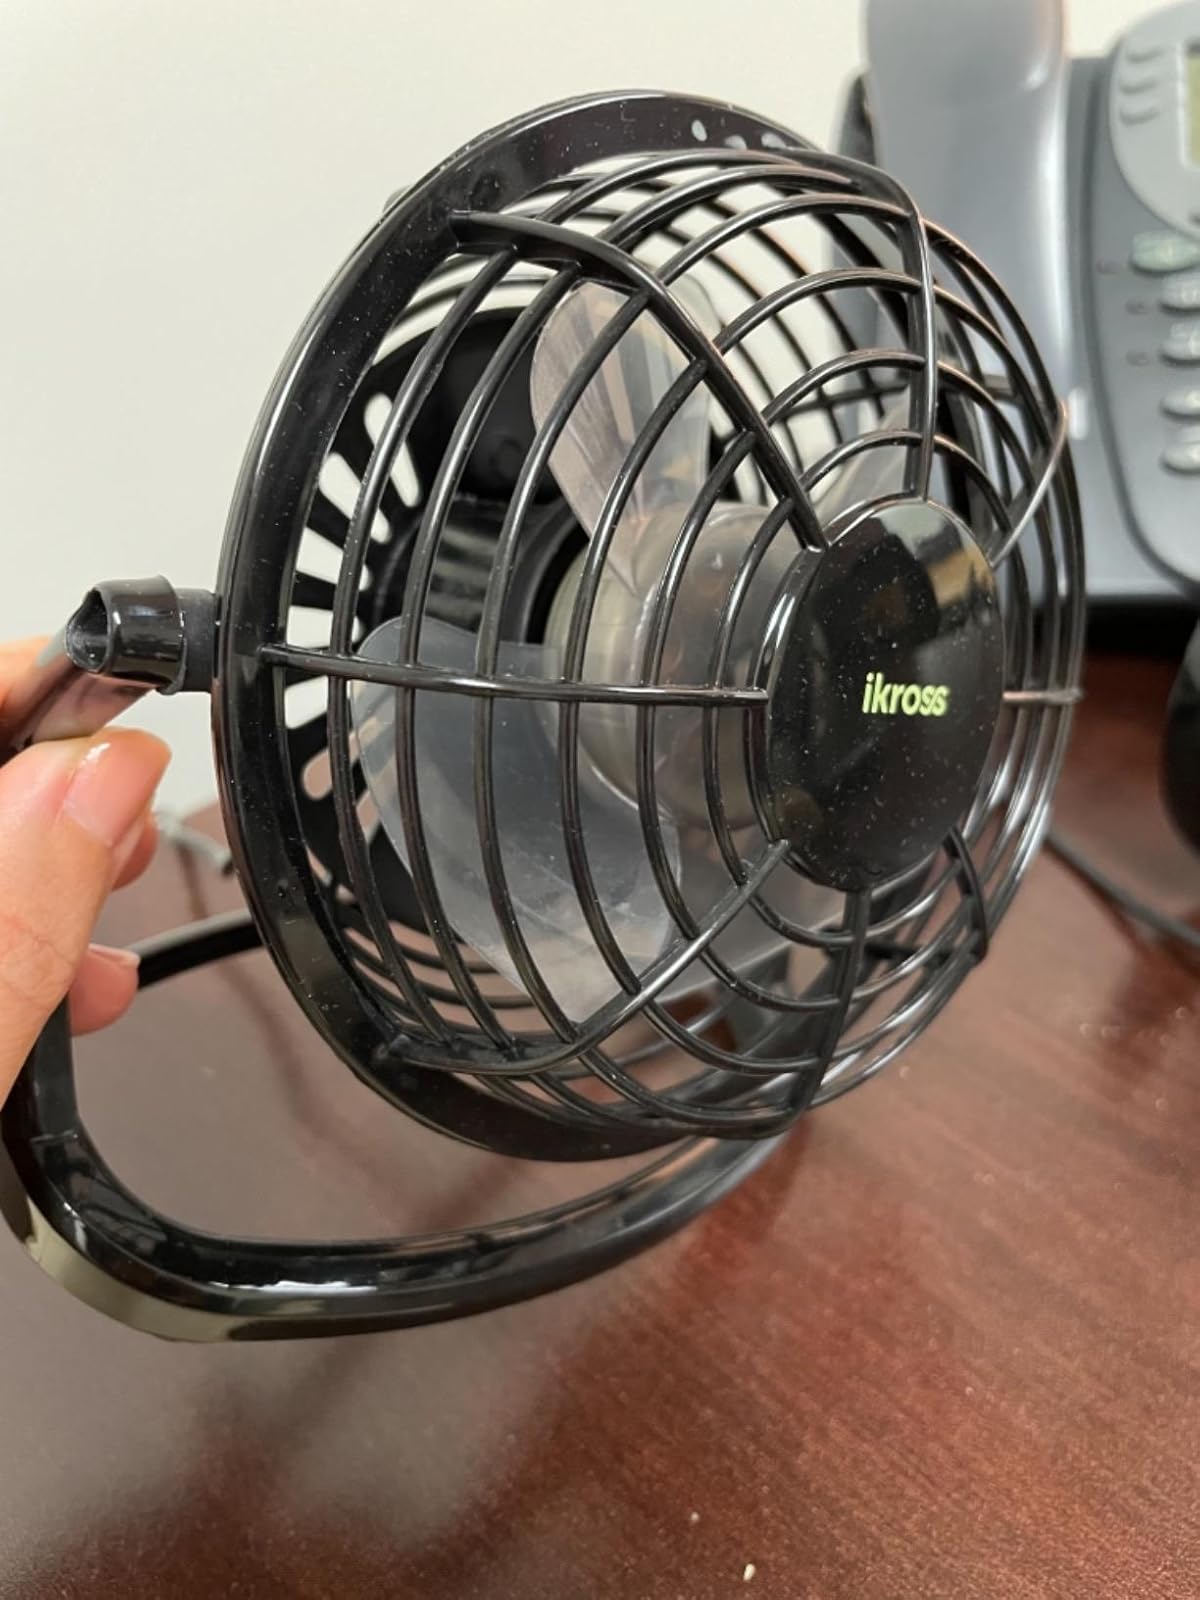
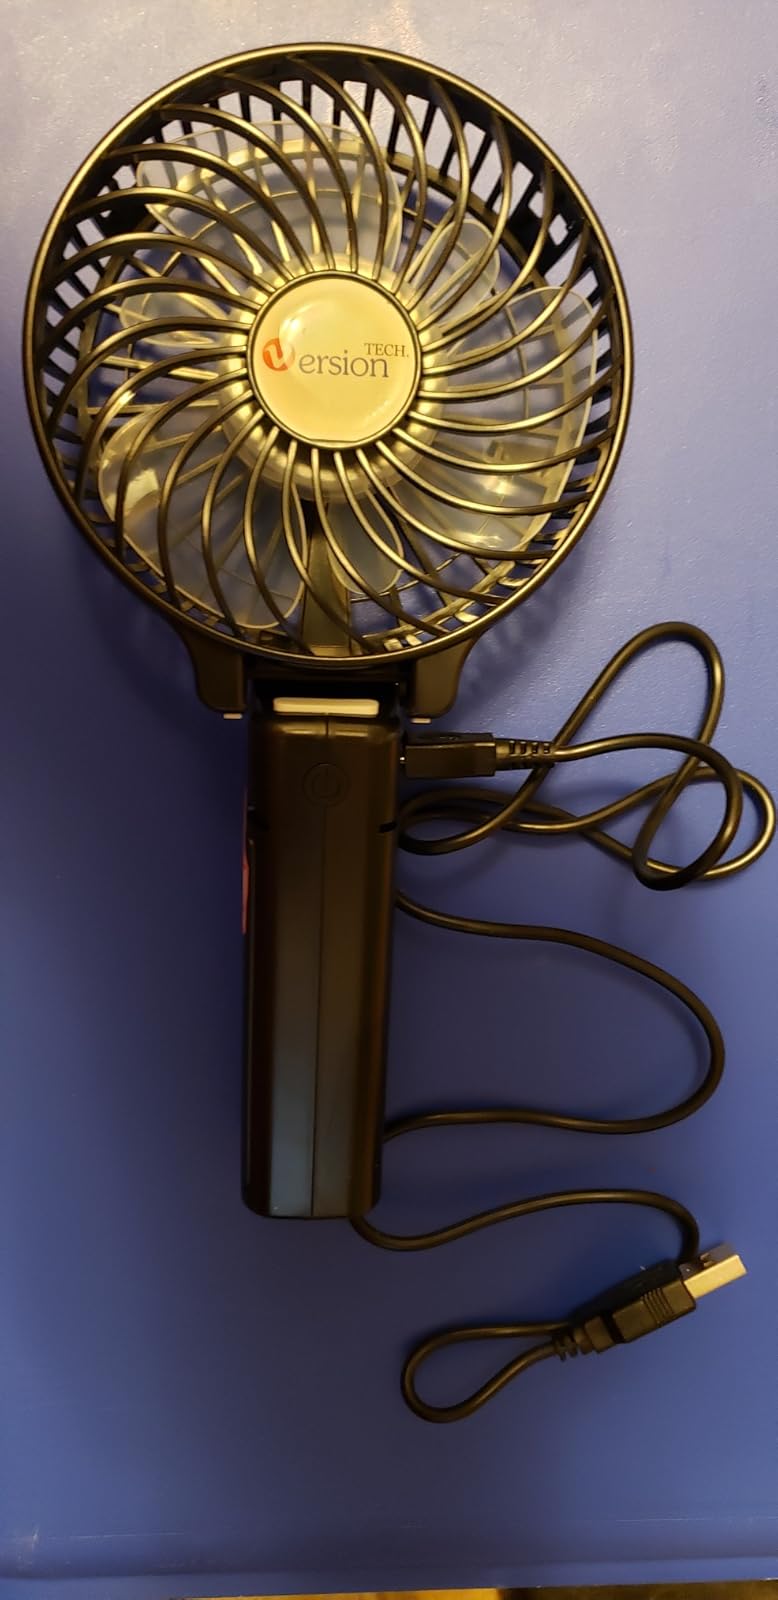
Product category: fan
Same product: no